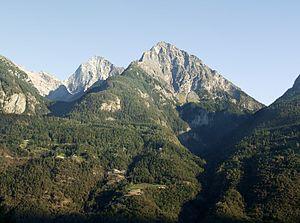
Le pic de Nona est une montagne du massif du Grand-Paradis, en Vallée d'Aoste, dominant la ville d'Aoste, dont elle représente le symbole avec le mont Émilius.